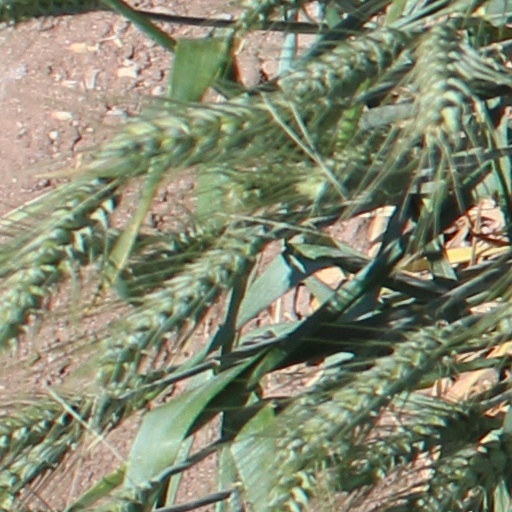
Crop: wheat